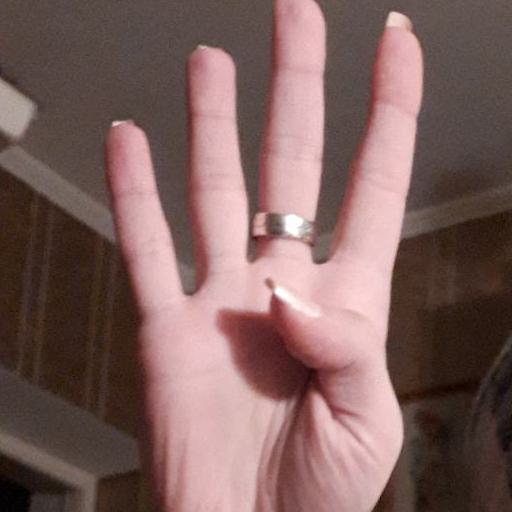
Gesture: four